Kanneshwara Rama

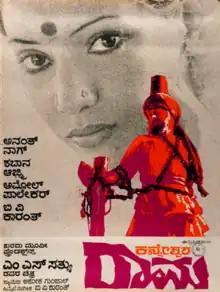
Theatrical release poster

Kanneshwara Rama is a 1977 Kannada-language political film directed by M. S. Sathyu. The film features an ensemble cast including Anant Nag, Shabana Azmi, Amol Palekar, B. V. Karanth and Shimoga Venkatesh. The film is based on the novel "Kannayya Rama" written by S. K. Nadig. The film is set in the 1920s during which a rebellious youth, Kanneshwara Rama, who opposes the unjust orders given by the village head and becomes outlawed from the village.